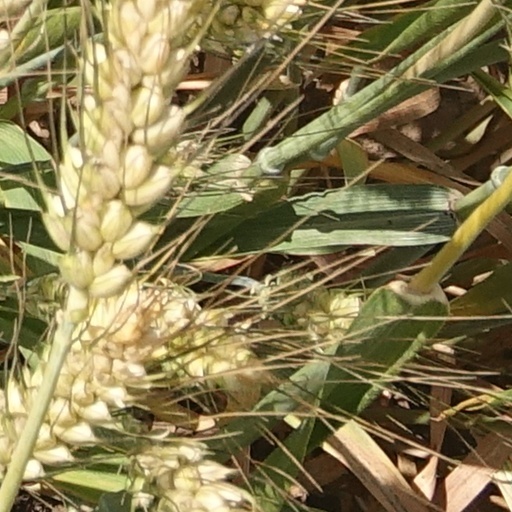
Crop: wheat